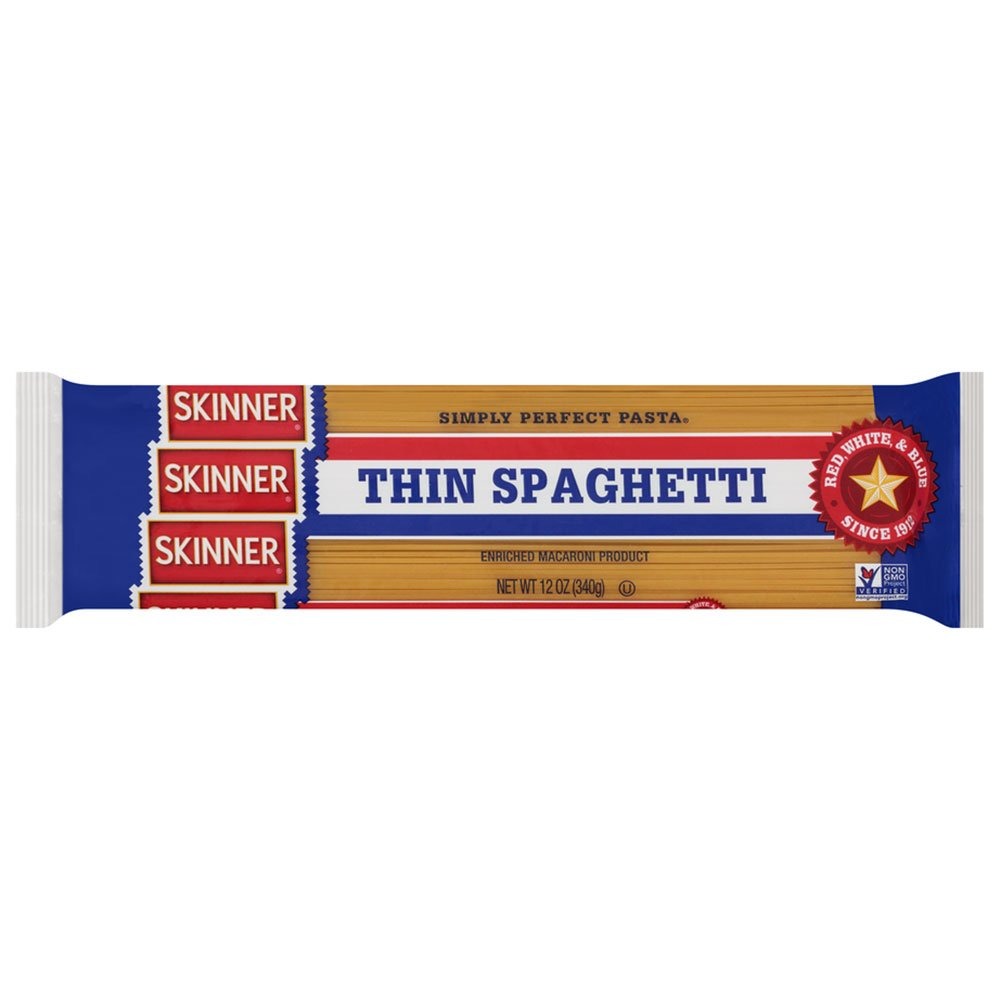
Item Name: Skinner Thin Spaghetti, 12 Ounce
Bullet Point 1: A Southeast favorite, bursting with flavor and originality
Bullet Point 2: Cooks in 8-10 minutes
Bullet Point 3: No preservatives and Non-GMO Verified
Bullet Point 4: A versatile pasta shape that can be used in entrées, side dishes, cold salads and soups
Bullet Point 5: Convenient 12-ounce box
Value: 12.0
Unit: ounce

Price: 2.12